Kaicheng Stone Classics

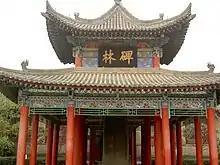
Stele Forest Museum in Xi'an, housing the Stone Classics

The Kaicheng Stone Classics (開成石經) or Tang Stone Classics are a group of twelve early Chinese classic works carved on the orders of Emperor Wenzong of the Tang dynasty in 833–837 (Kaicheng era) as a reference document for scholars. The works recorded are: